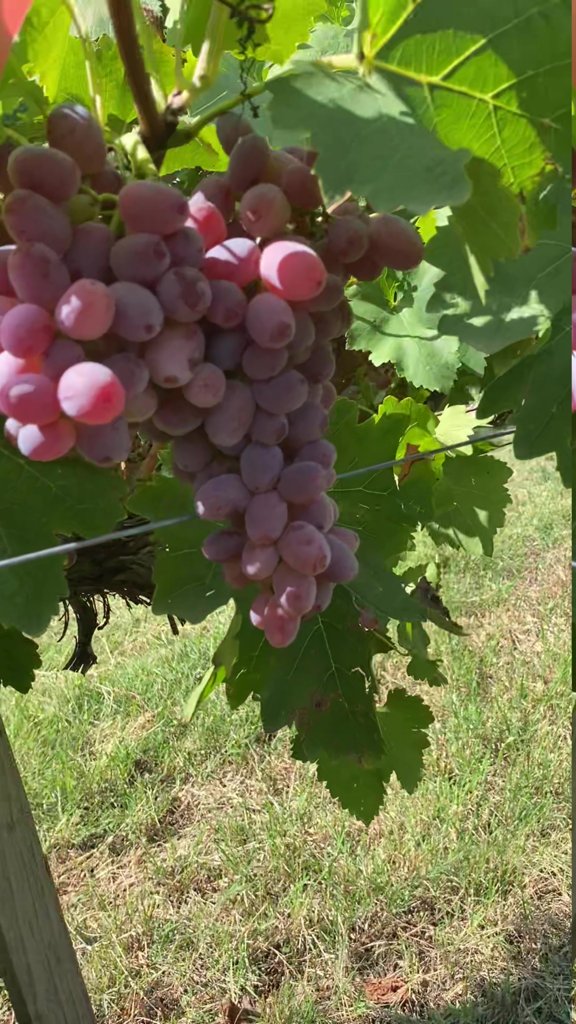
Berries visible: 75
Grape clusters: 1